E. Nesbit

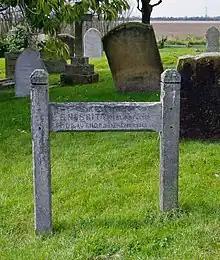
E. Nesbit's grave in St Mary in the Marsh's churchyard bears a wooden marker by her second husband, Thomas Terry Tucker. There is also a memorial plaque to her inside the church.

Nesbit admired the artist and Marxian socialist William Morris. The couple joined the founders of the Fabian Society in 1884, after which their son Fabian was named, and jointly edited its journal "Today". Hoatson was its assistant secretary. Nesbit and Bland dallied with the Social Democratic Federation, but found it too radical. Nesbit was a prolific lecturer and writer on socialism in the 1880s. She and her husband co-wrote under the pseudonym "Fabian Bland", However, the joint work dwindled as her success rose as a children's author. She was a guest speaker at the London School of Economics, which had been founded by other Fabian Society members.